Cave bear

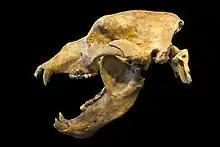
"Ursus spelaeus" lacked the usual two or three premolars present in other bear species.

Cave bear teeth were very large and show greater wear than most modern bear species, suggesting a diet of tough materials. However, tubers and other gritty food, which cause distinctive tooth wear in modern brown bears, do not appear to have constituted a major part of cave bears' diets on the basis of dental microwear analysis. Seed fruits are documented to have been consumed by cave bears.